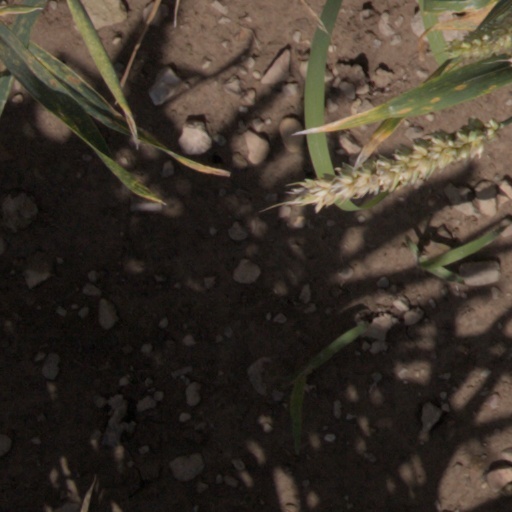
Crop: wheat